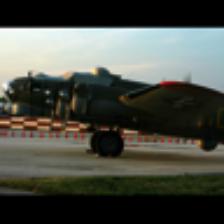
Label: NonHuman